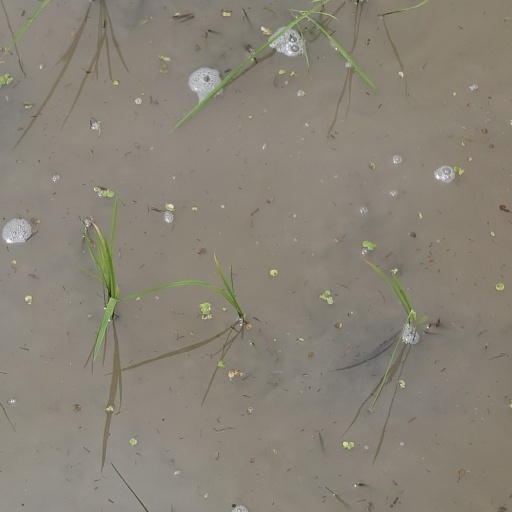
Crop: rice